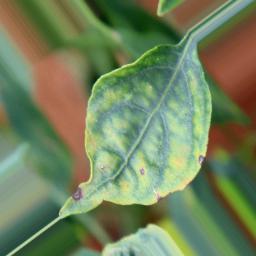
Label: cercospora